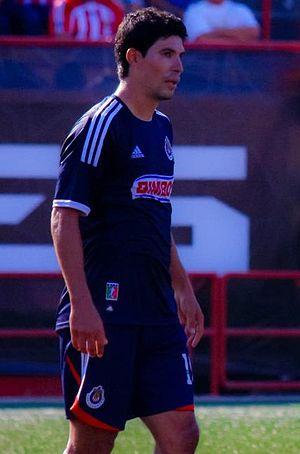
José Jonny Magallón Oliva est un footballeur international mexicain.